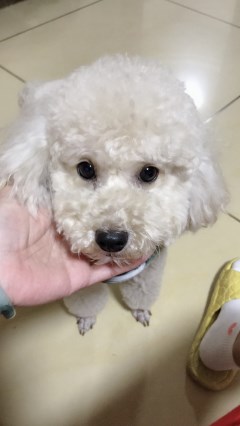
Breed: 2925-n000114-toy_poodle